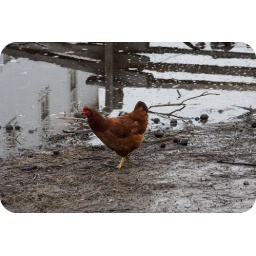
Local chicken walking in a soggy, January barnyard in St. Charles, Missouri.